Mikkel Kessler

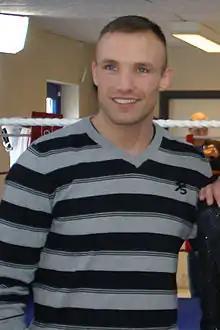
Kessler in 2010

Mikkel Kessler (born 1 March 1979) is a Danish former professional boxer who competed from 1998 to 2013. He held multiple super-middleweight world championships, including the World Boxing Association (WBA) title (Super and Regular versions) three times between 2004 and 2013, and the WBC title twice between 2006 and 2010.